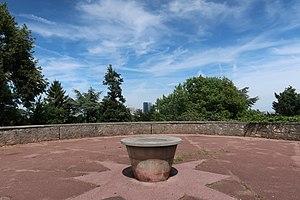
Table d'orientation à Suresnes (Hauts-de-Seine).
L'histoire de Suresnes, commune de la banlieue ouest de Paris, est particulièrement liée à sa position géographique singulière, entre la Seine et le mont Valérien, l'un des points les plus élevés de l'agglomération parisienne. Ses activités économiques se développent ainsi historiquement en lien avec cet environnement, de la pêche sur le fleuve, en passant par la culture de la vigne sur les coteaux, l'industrie automobile et aéronautique le long de la Seine et, depuis la création du centre d'affaires de La Défense dans les communes voisines de Courbevoie et de Puteaux, par l'accueil de sièges de grandes entreprises.
L'avenue Franklin-Roosevelt est une voie publique de la commune de Suresnes, dans le département français des Hauts-de-Seine.
Le boulevard Washington est une voie publique de la commune de Suresnes, dans le département français des Hauts-de-Seine.